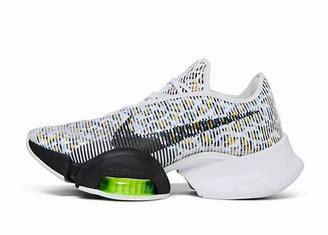
Brand: Nike
Model: Air Zoom Superrep 2